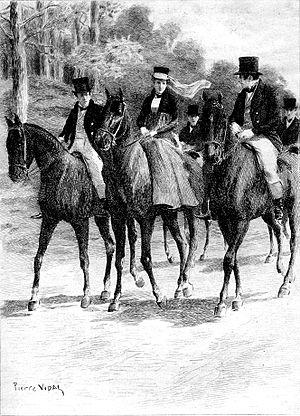
Une ténébreuse affaire est un roman faisant partie de La Comédie humaine, d’Honoré de Balzac, paru en 1841. Il porte sur un épisode obscur de l'époque napoléonienne, alors que des aristocrates résistent à se ranger aux côtés de l'Empereur et que Fouché veut faire disparaître les traces d'un complot royaliste avorté.